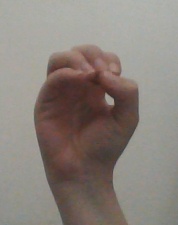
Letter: ha